Islam in Palestine

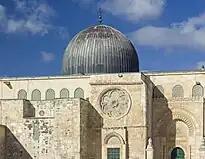
Al-Aqsa Mosque, in East Jerusalem.

Some scholars suggest that by the arrival of the Crusaders, Palestine was already overwhelmingly Muslim, while others claim that it was only after the Crusades that Christianity lost its majority, and that the process of mass Islamization took place much later, perhaps during the Mamluk period.